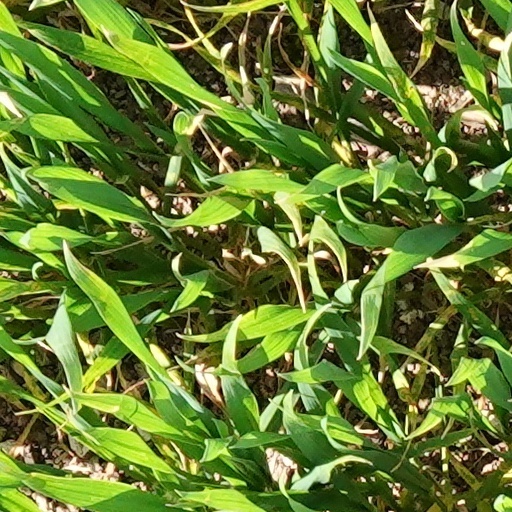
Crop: wheat